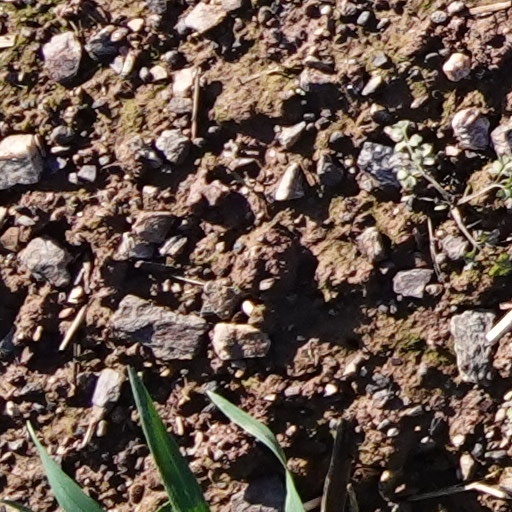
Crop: wheat